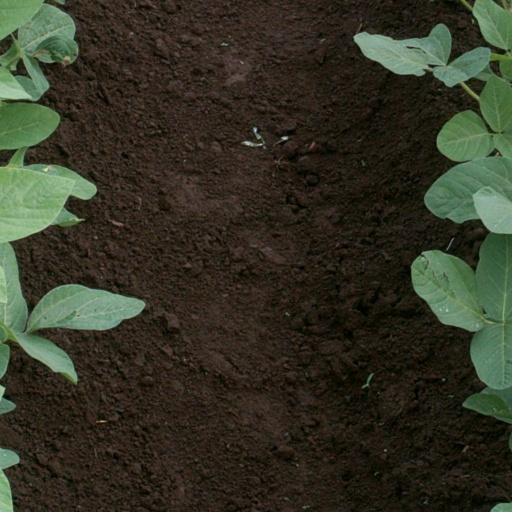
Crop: soybean